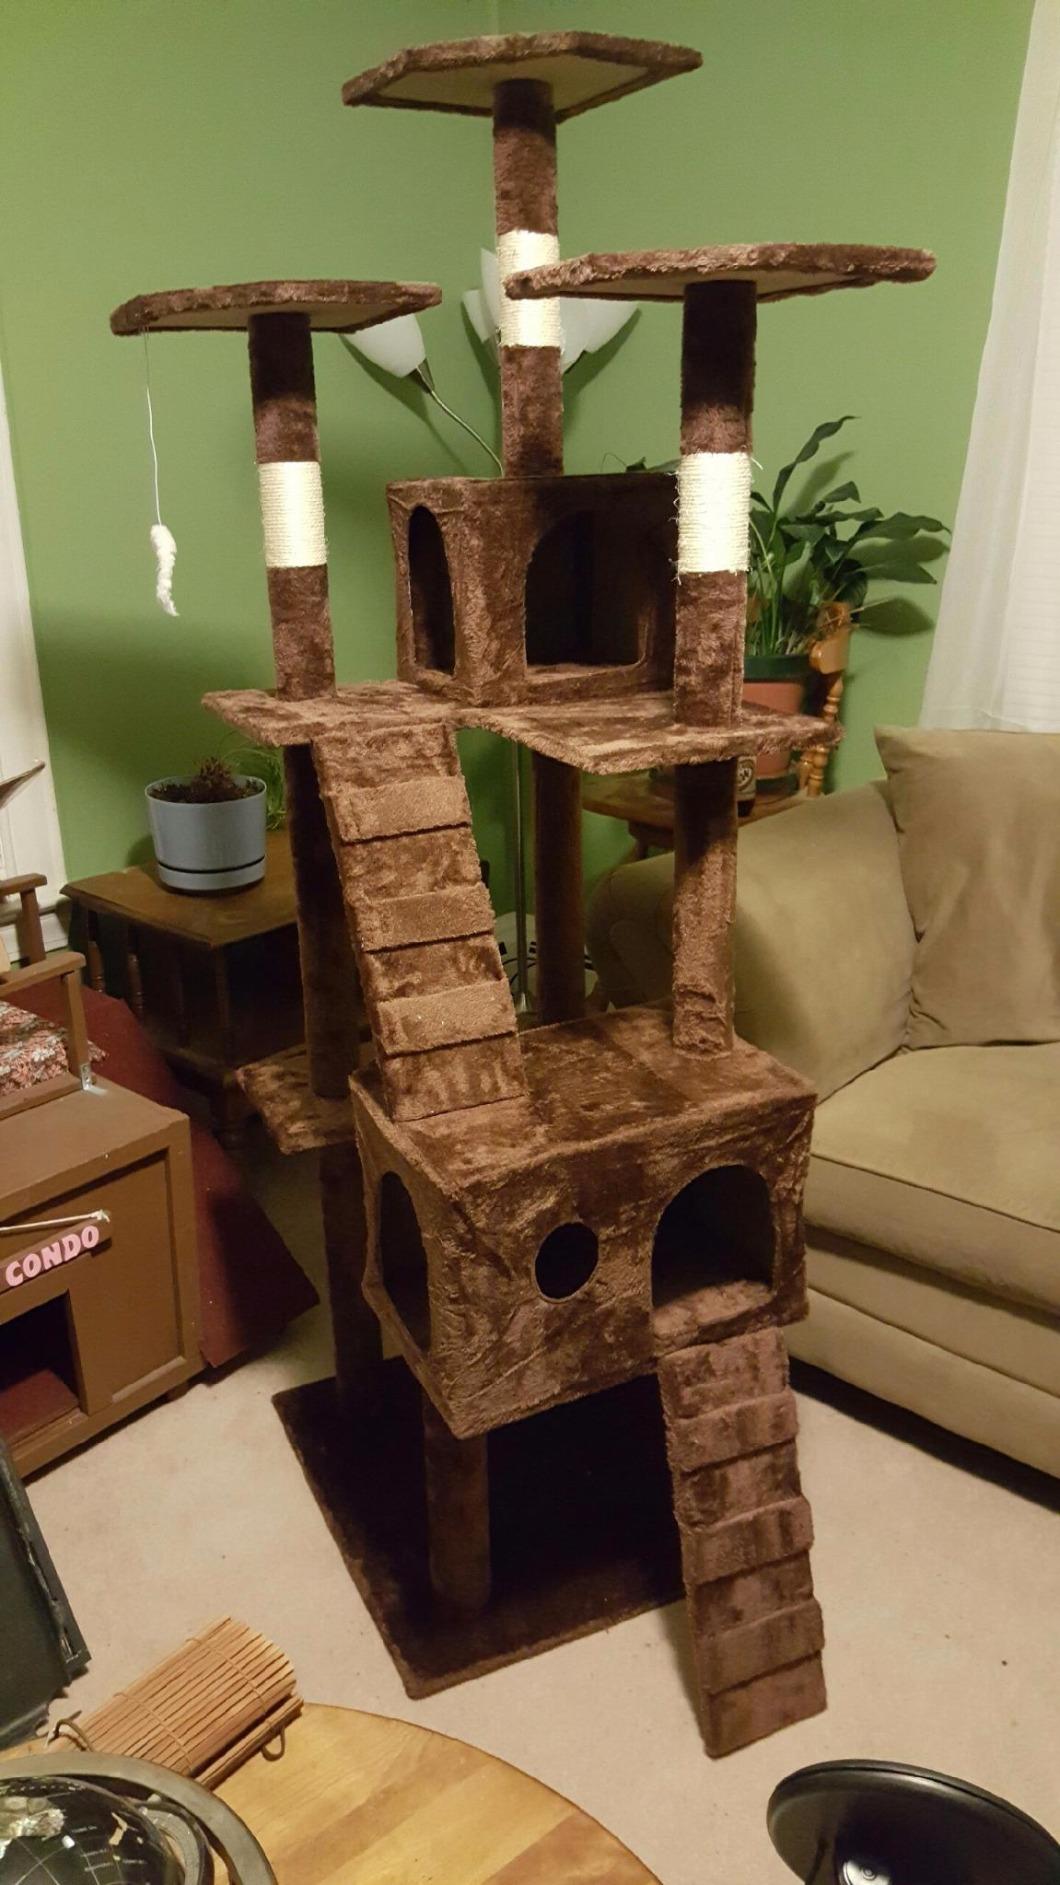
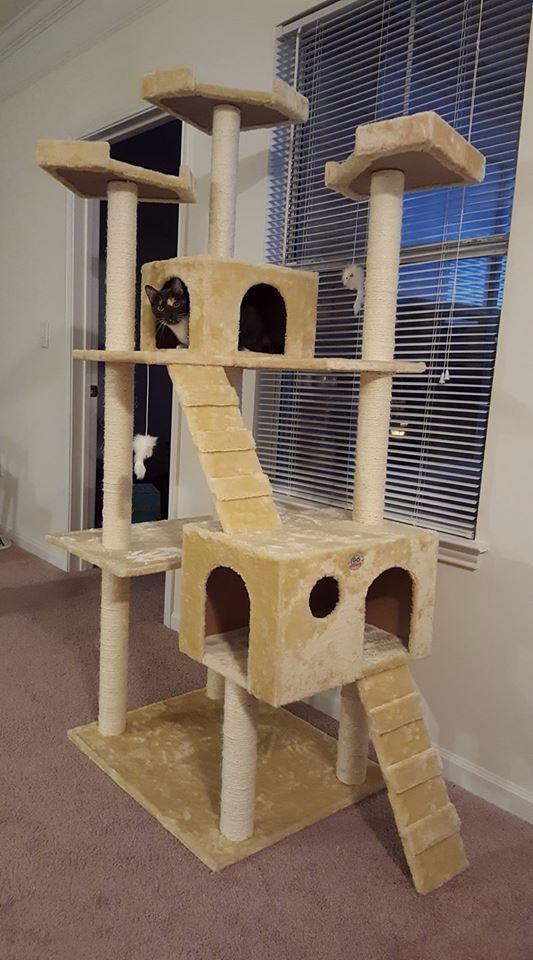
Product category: items_cat tree
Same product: no